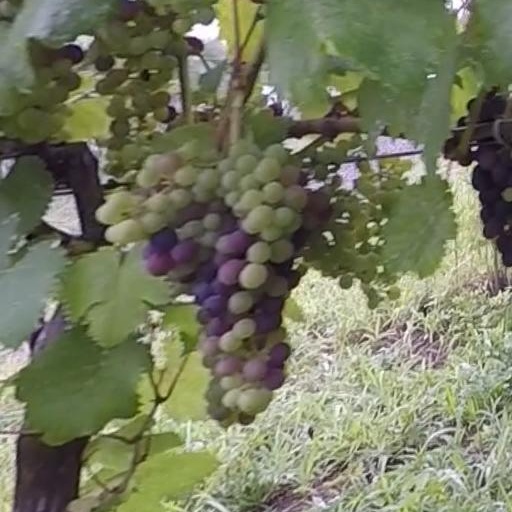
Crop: grape